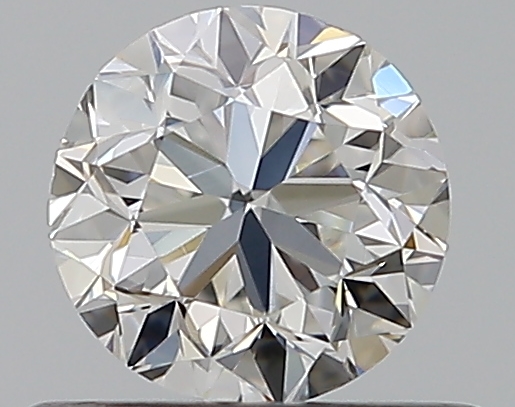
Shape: round
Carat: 0.5
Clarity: VS1
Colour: F
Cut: GD
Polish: EX
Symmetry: VG
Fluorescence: N
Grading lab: GIA
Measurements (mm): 4.81 x 4.86 x 3.24